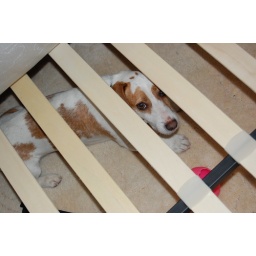
missing dog found with ball under bed!!